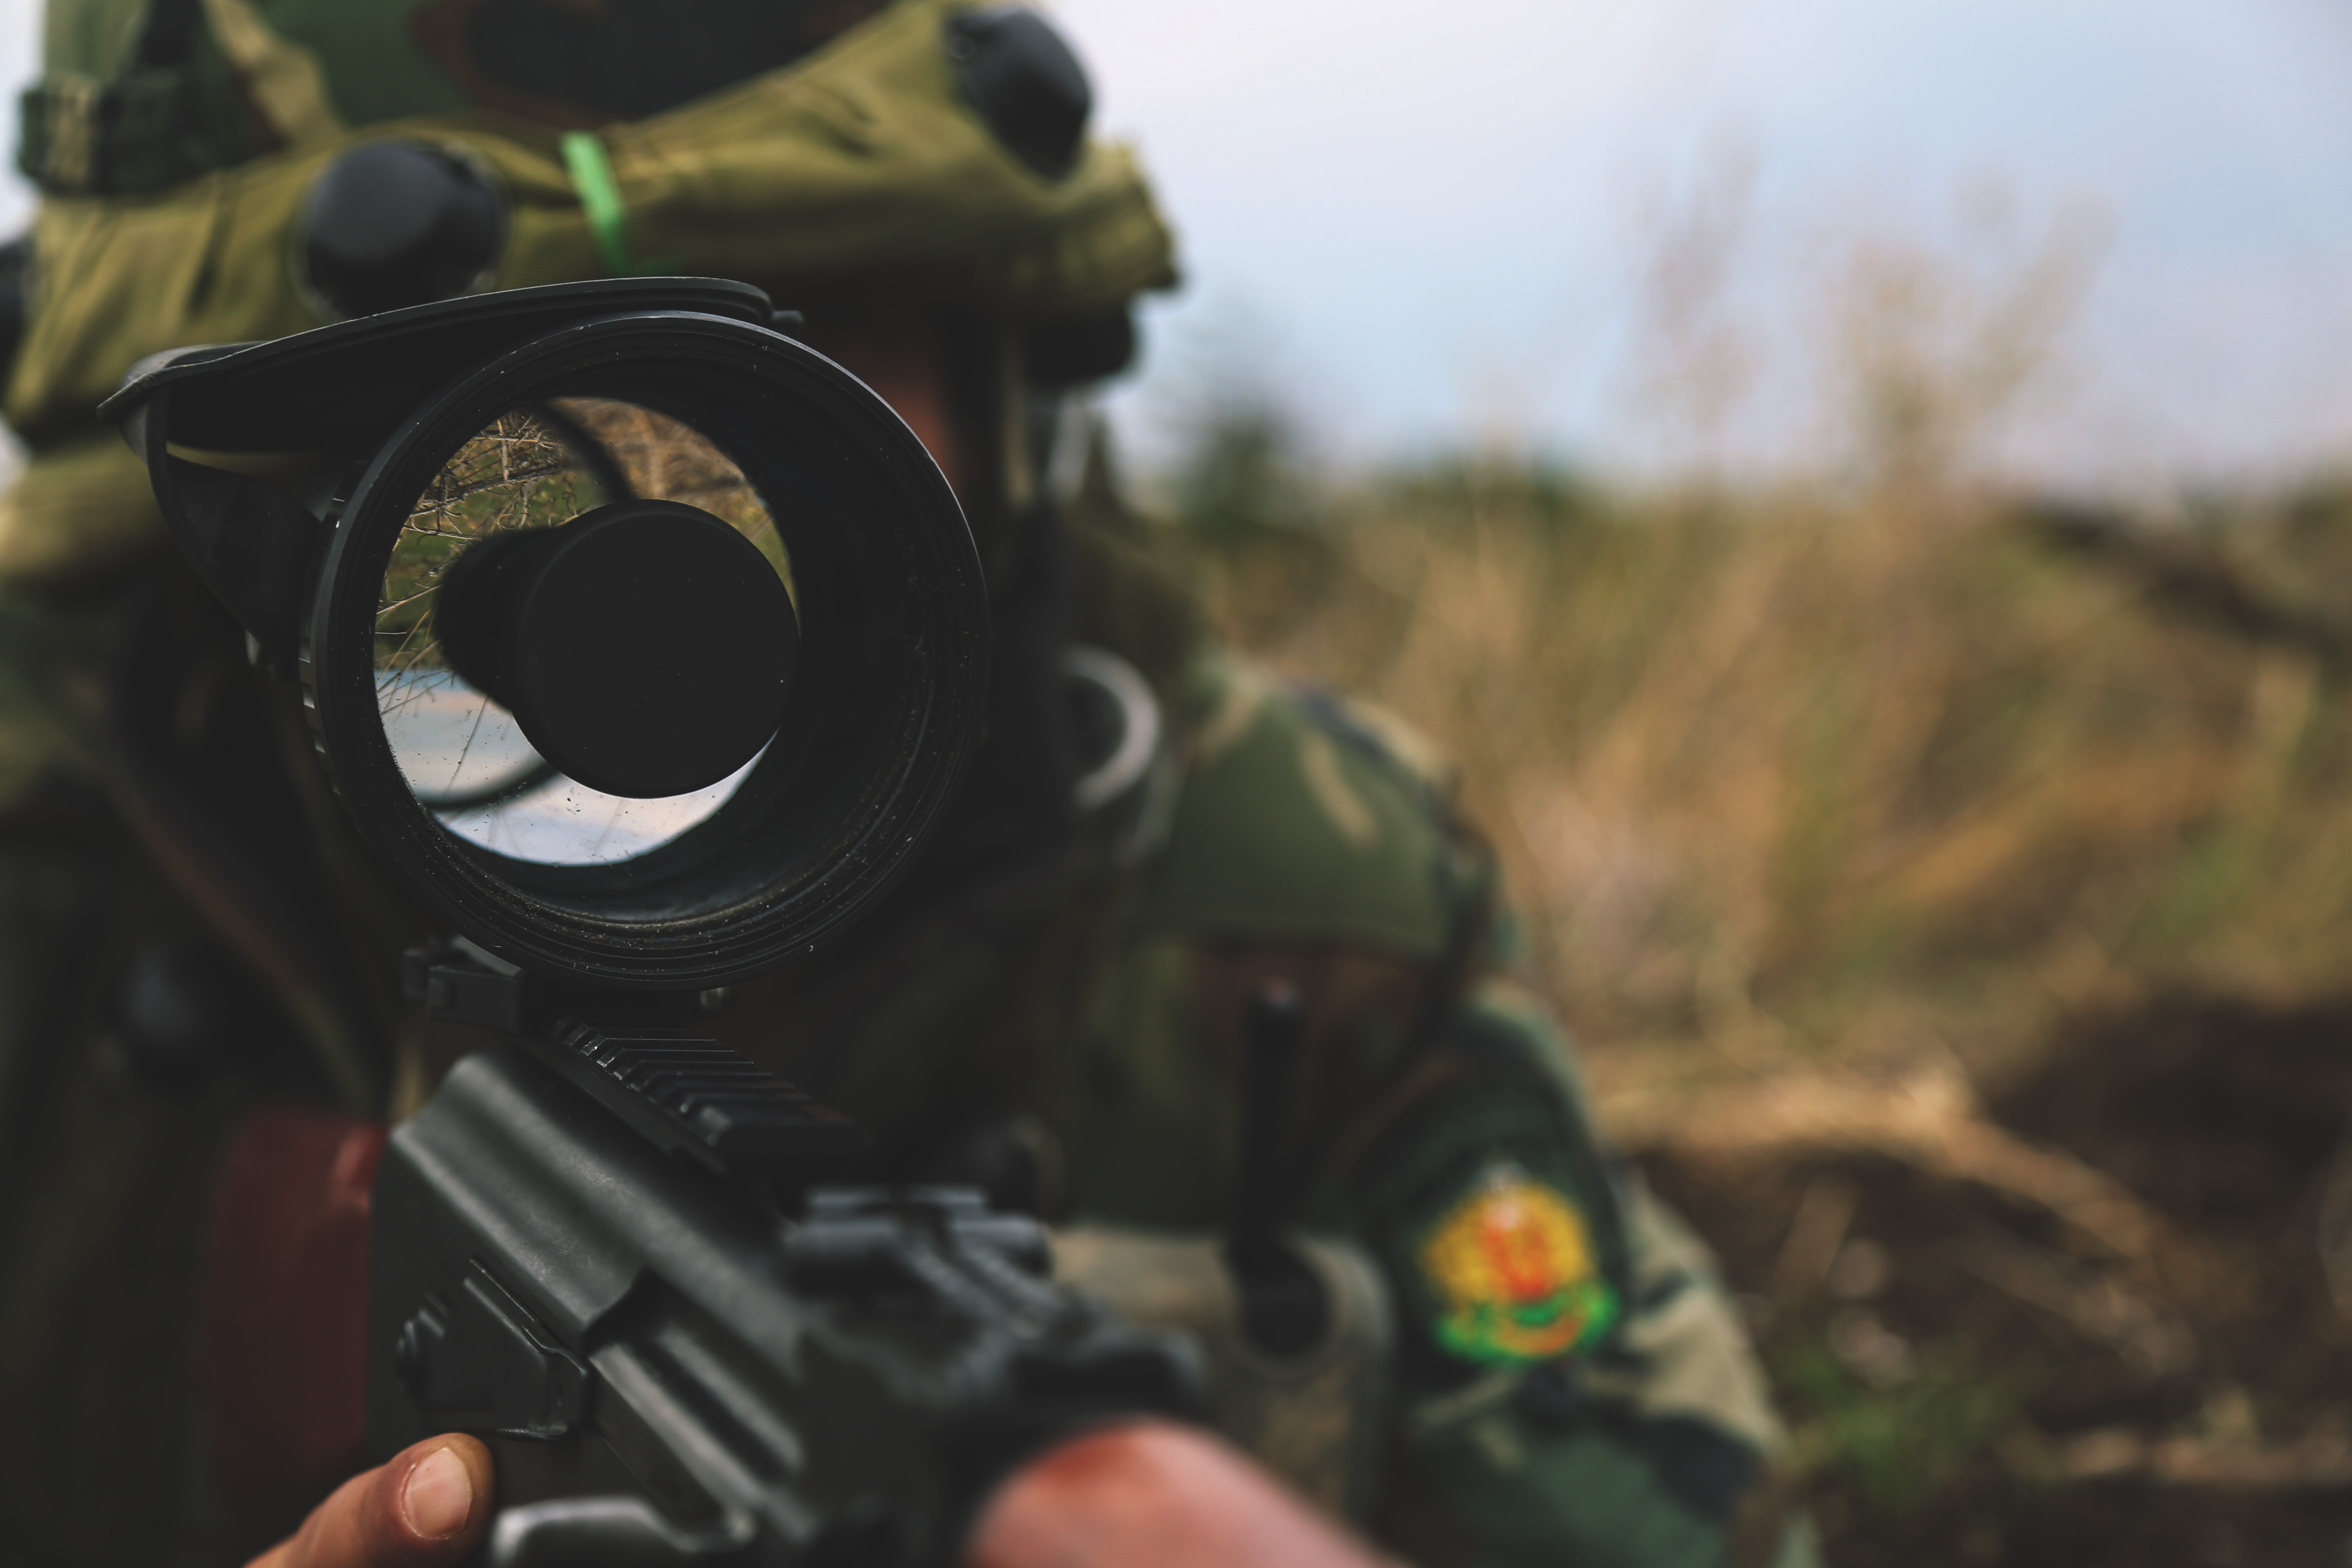
gun, personal protective equipment, soldier, airsoft, airsoft gun, shooting, games, military, recreation, Shooter game, military organization, infantry